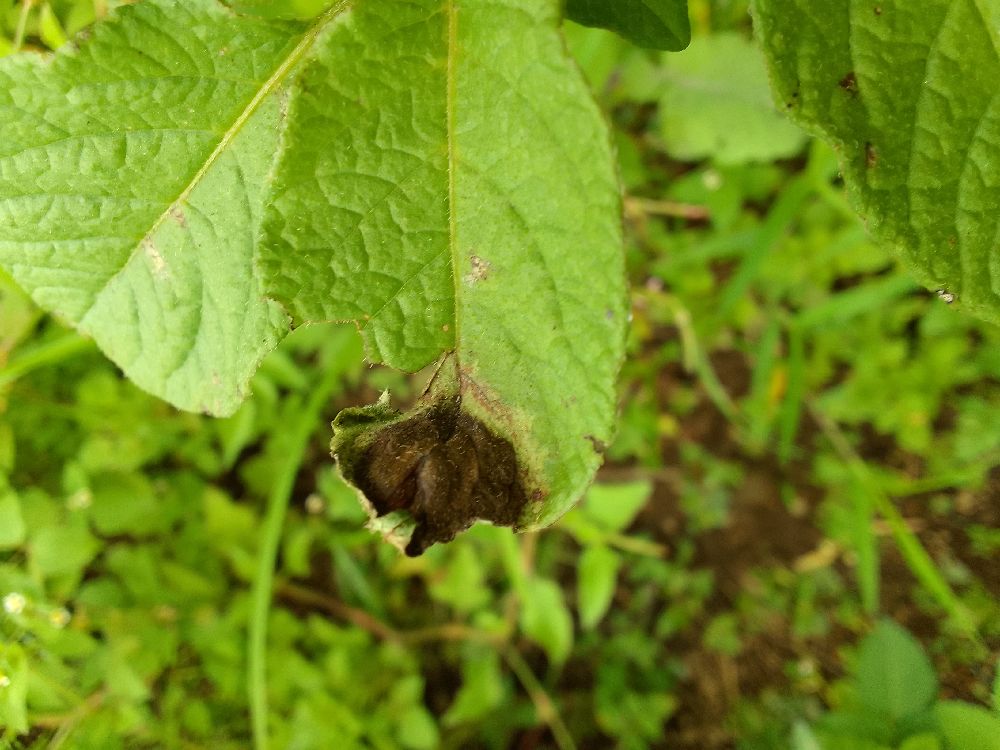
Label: Late blight